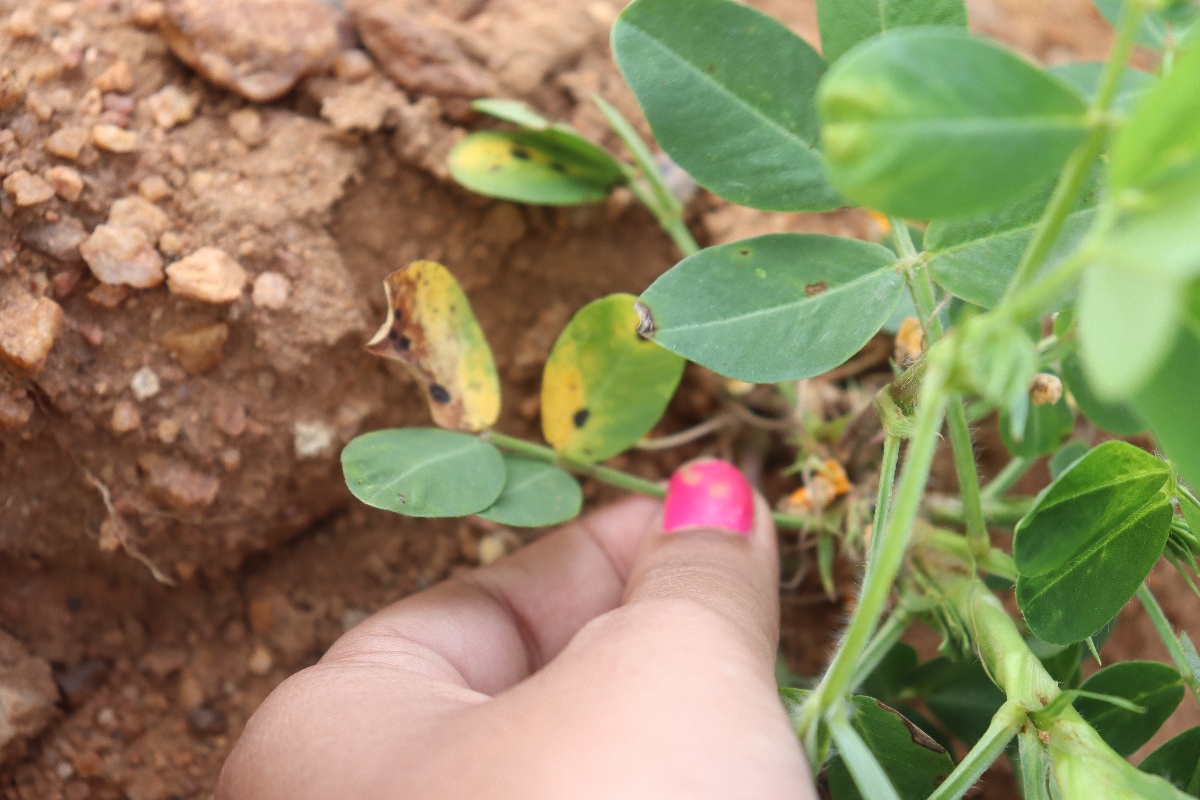
Label: early_leaf_spot